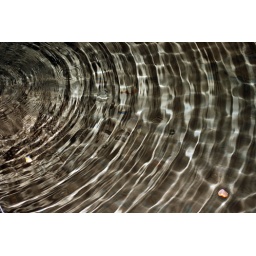
an actual tiny lake down a cave in scotland, the water drops drip off the ceiling making ripples